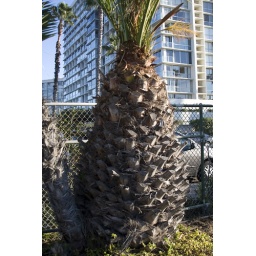
Saw the tree that looked like a pineapple in the parking lot of the hotel.